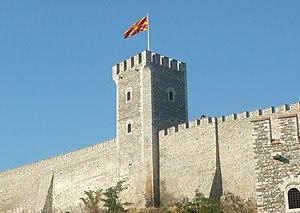
Cette liste non exhaustive répertorie les principaux châteaux en Macédoine du Nord, classés par région.
Skopje est la capitale et la plus grande ville de la Macédoine du Nord. Elle compte aujourd'hui un peu plus de 500 000 habitants, soit le tiers de la population totale du pays, dont une forte minorité d'Albanais et des communautés turque et rom. Seule métropole nord-macédonienne, elle concentre la majeure partie des fonctions administratives, économiques et culturelles du pays. Elle est située sur un important carrefour routier des Balkans, entre l'Égée et le Danube, et l'Adriatique et la mer Noire, et vit principalement de l'industrie métallurgique, agroalimentaire et textile.